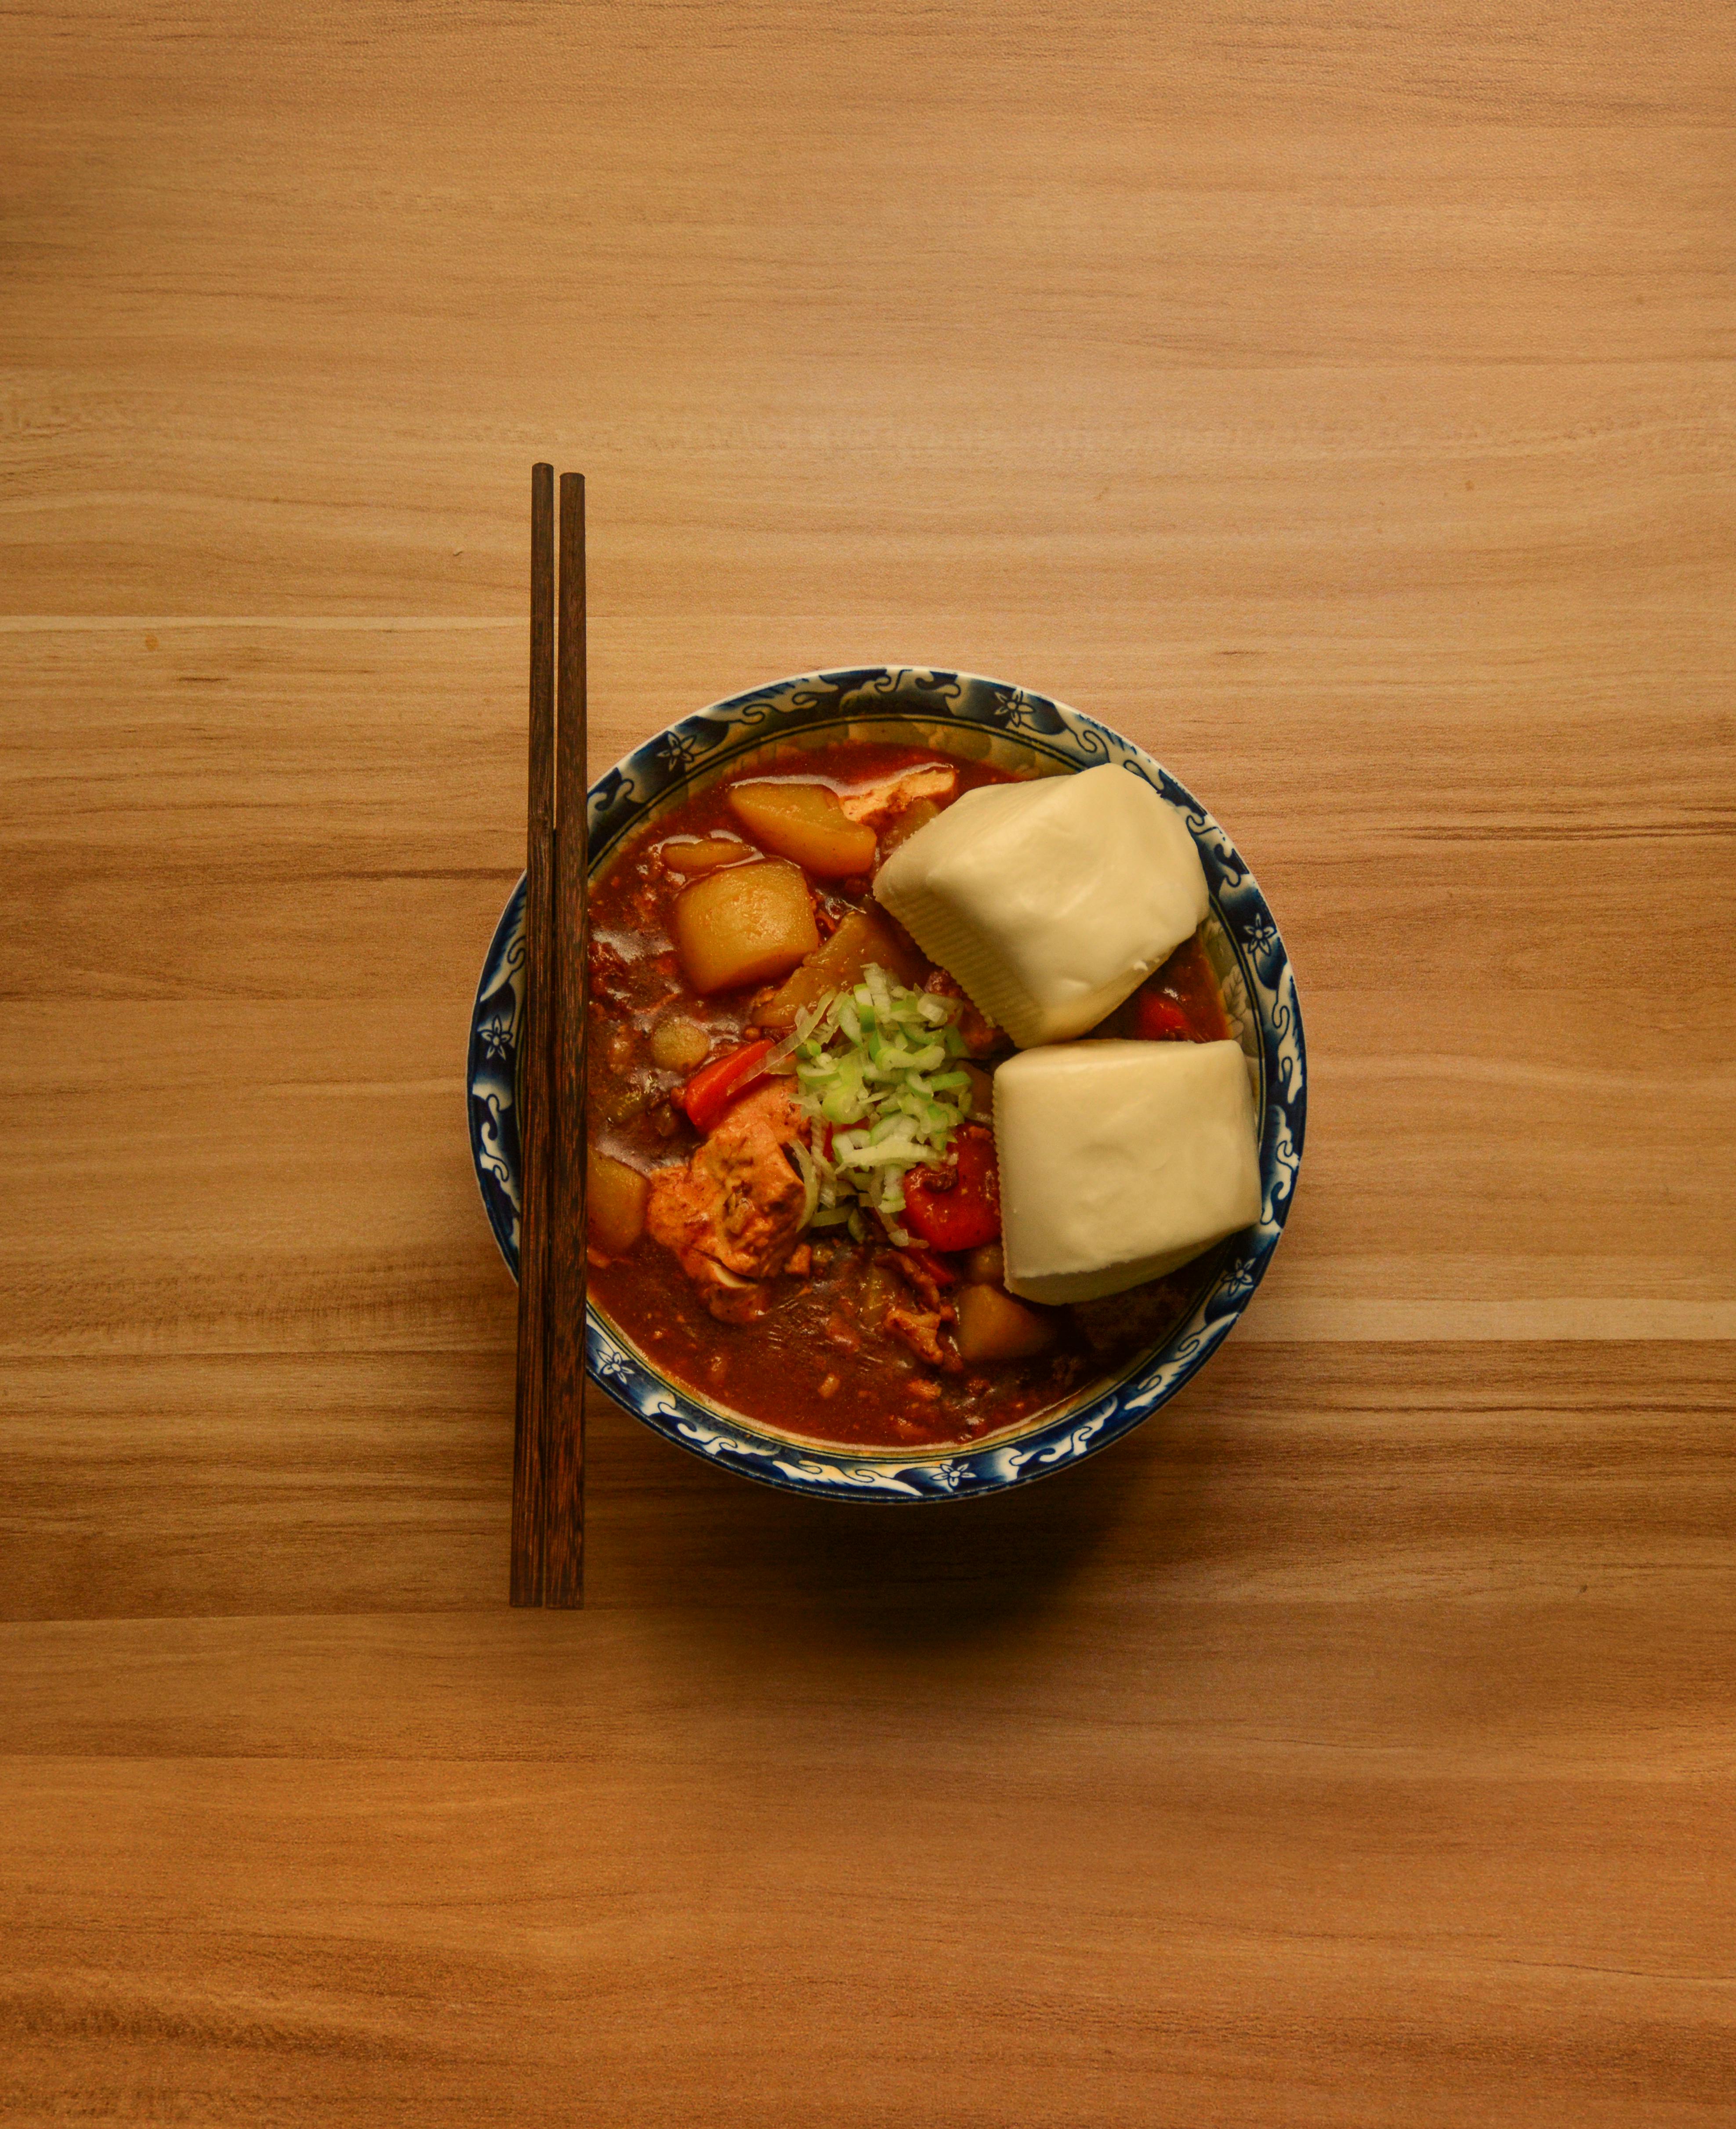
food, tableware, recipe, ingredient, staple food, garnish, vegetable, wood, fast food, comfort food, produce, meat, chopsticks, soup, ekiben, bowl, dish, hardwood, Chicken tatsuta, cuisine, Soto mie, sweetness, side dish, fruit, food additive, delicacy, japanese cuisine, varnish, wood stain, strawberry, junk food, stew, Nikujaga, la carte food, dairy, Take out food, thai food